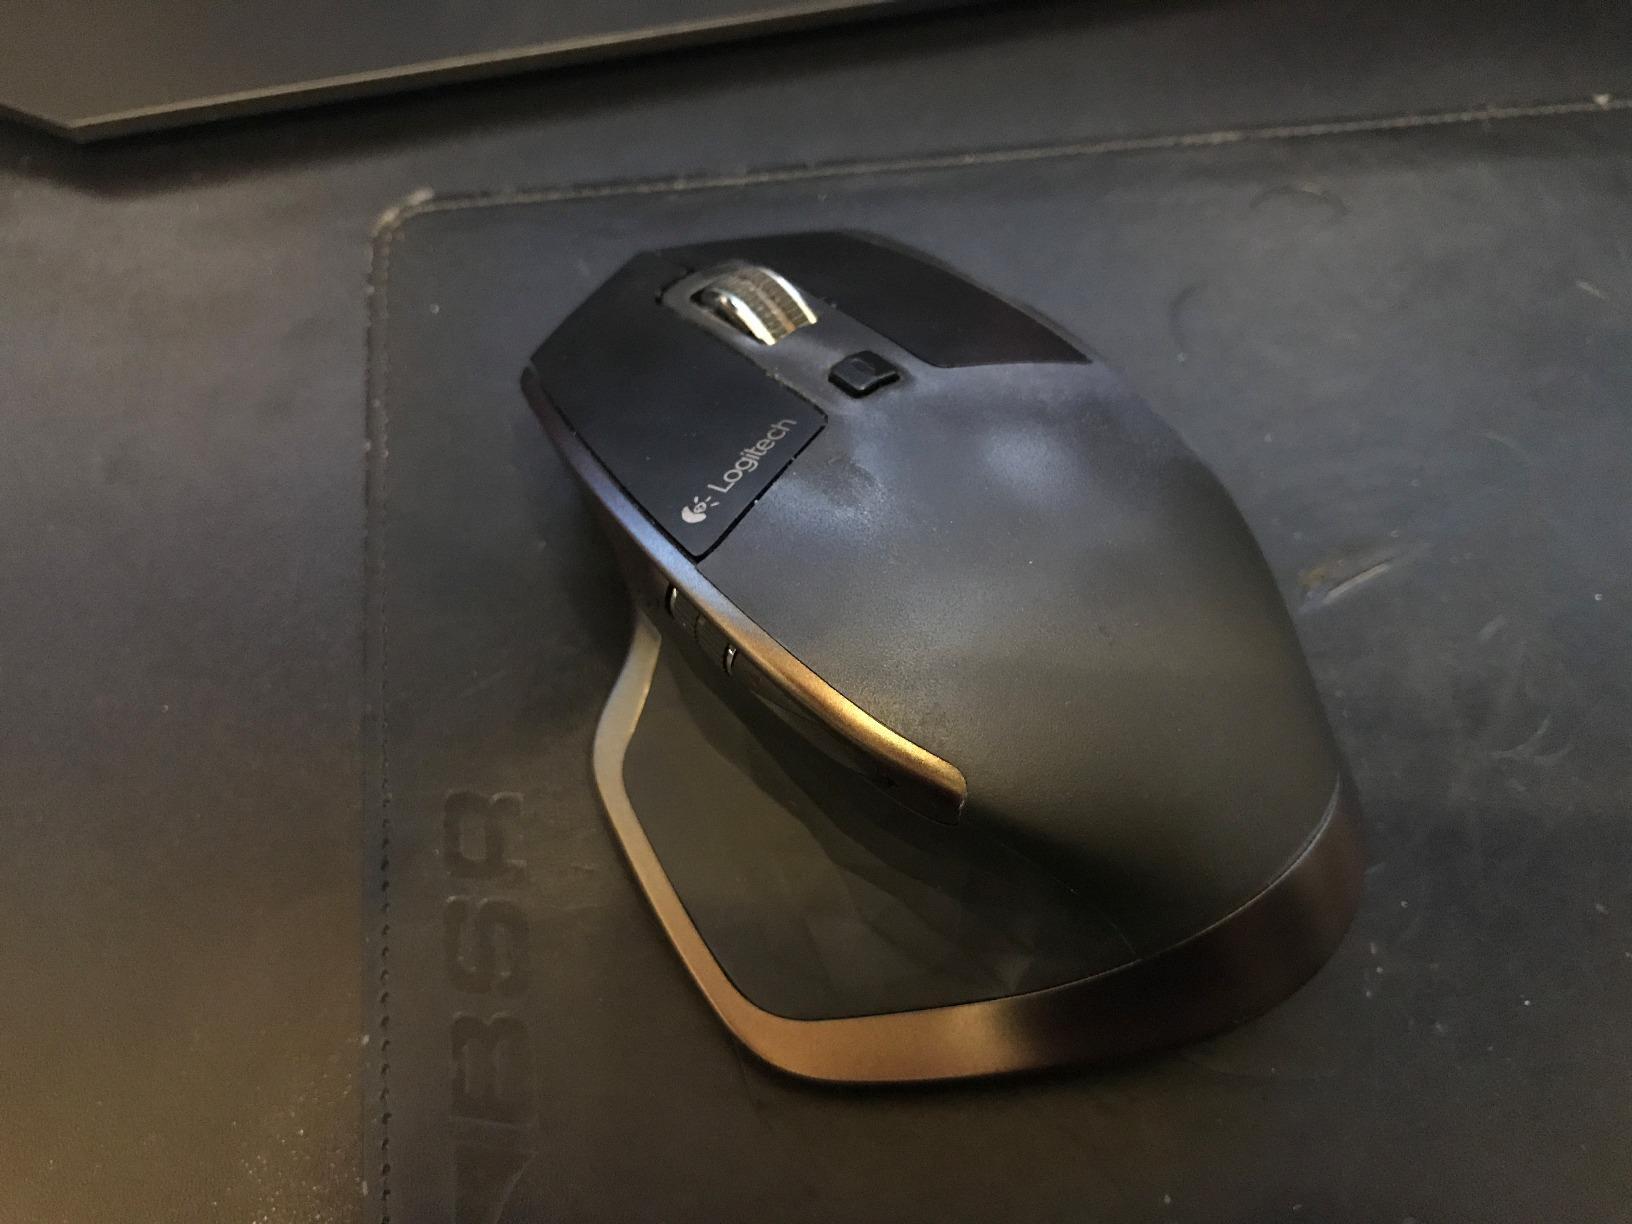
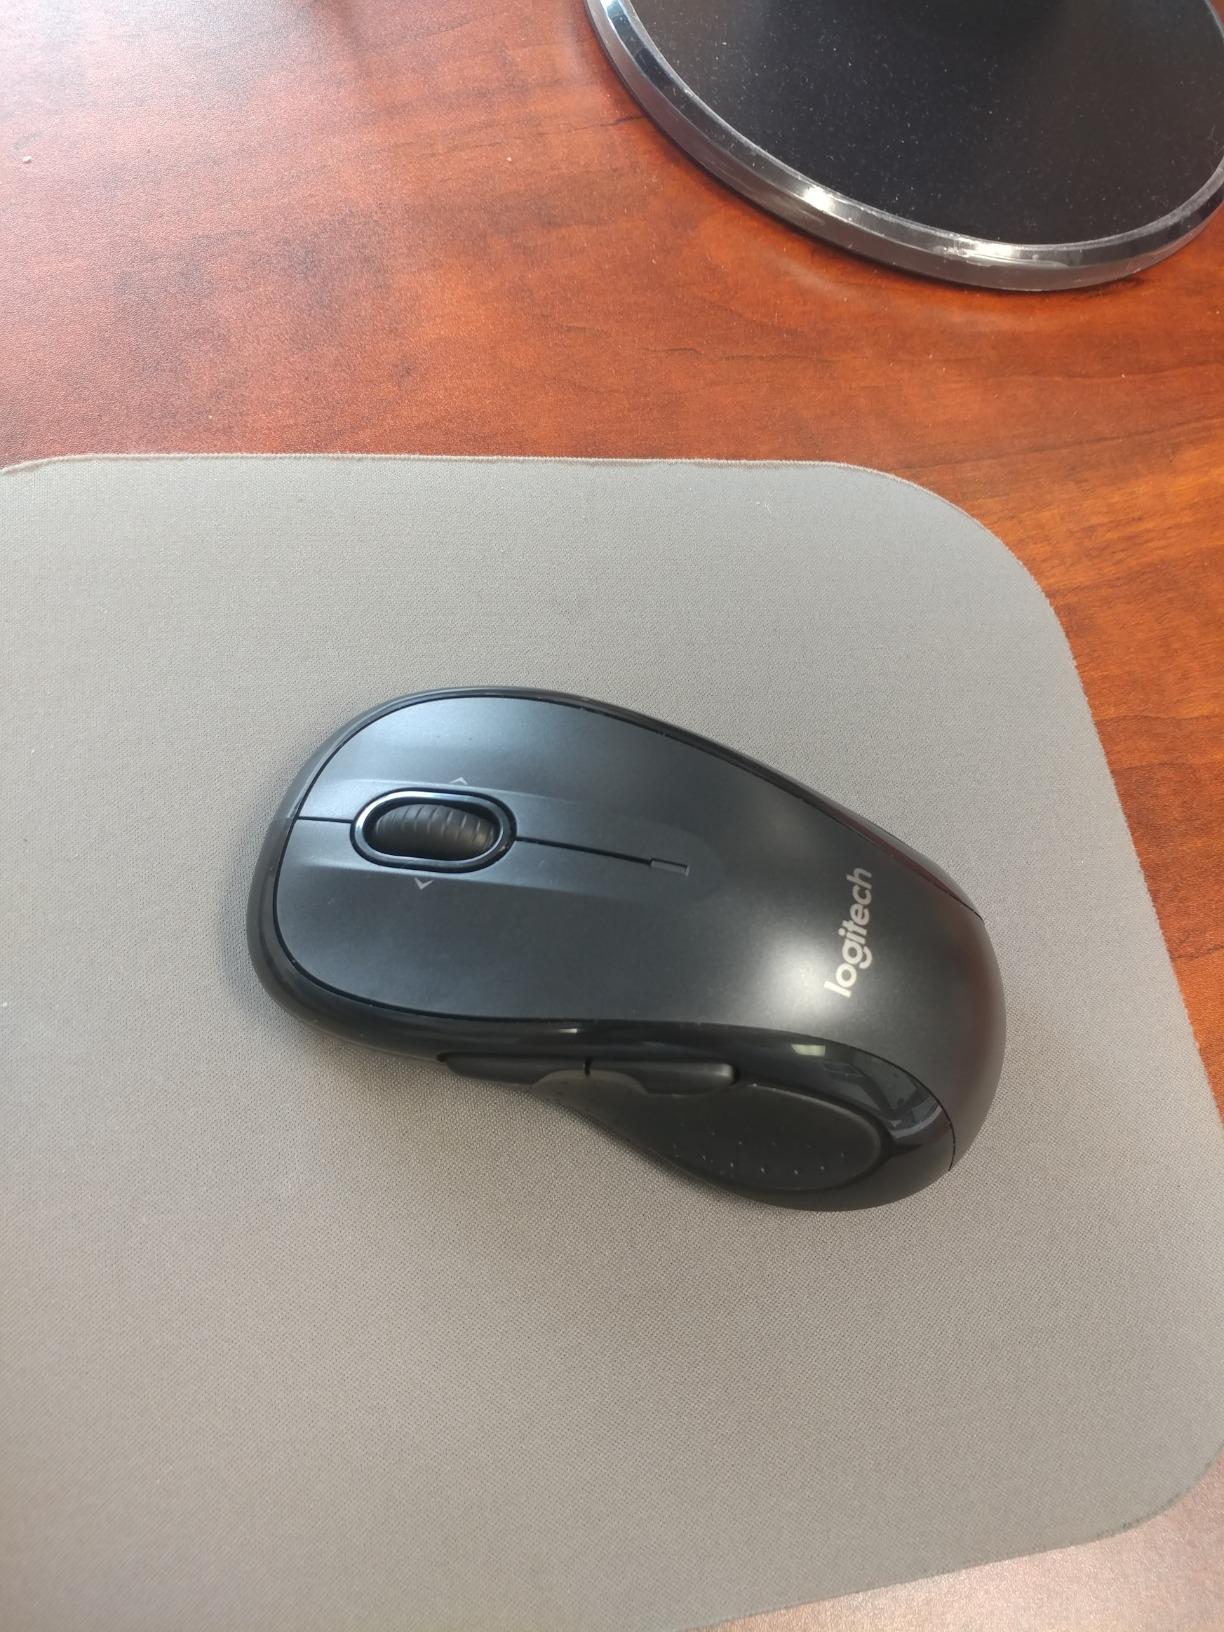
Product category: mouse
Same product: no